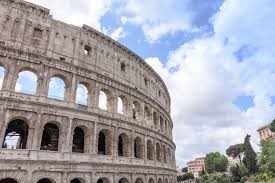
Landmark: Roman Colosseum